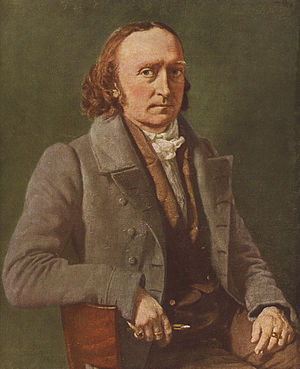
C.A. Jensen
Christian Albrecht Jensen, kendt som C.A. Jensen var en dansk guldaldermaler med speciale i portrætter.